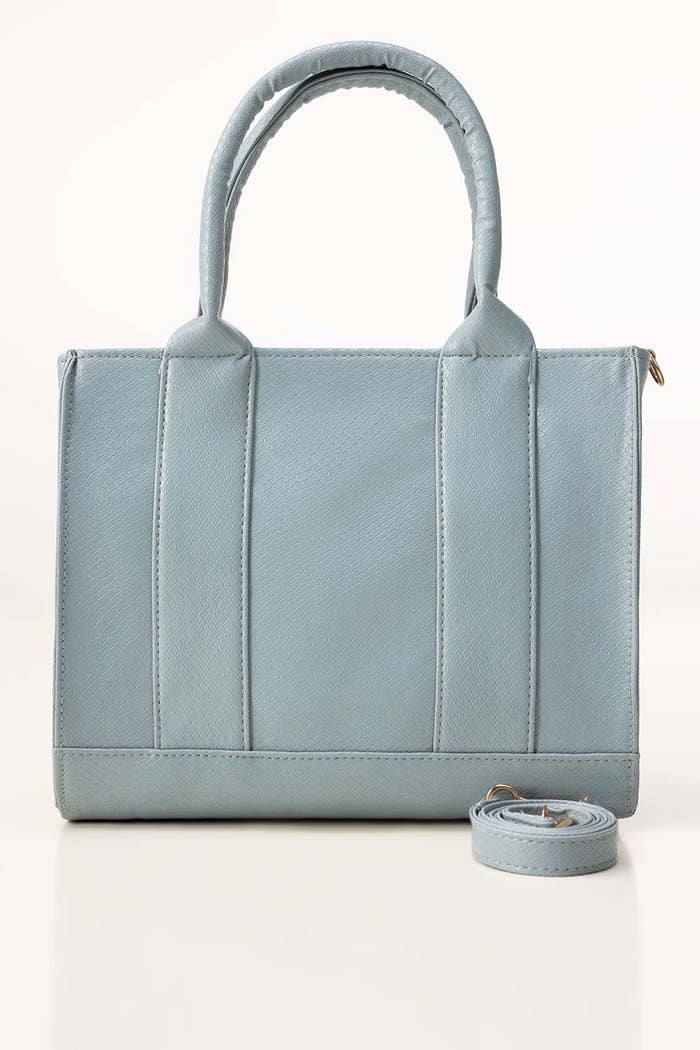
blue mini leather satchel